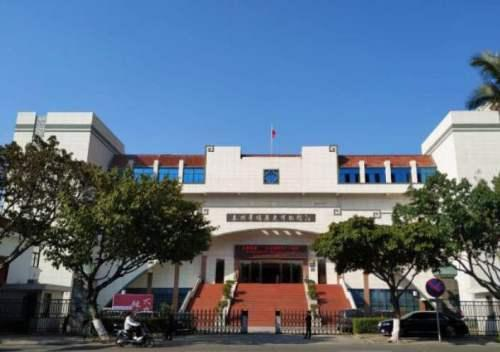
地标名称：泉州华侨历史博物馆
所在城市：泉州市·丰泽区